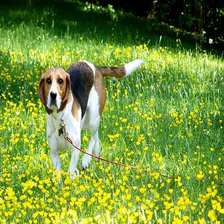
Species: dog
Breed: beagle